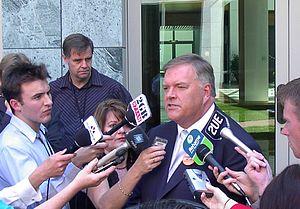
Kim Beazley, Jr., né le 14 décembre 1948 à Perth, est un homme politique australien.